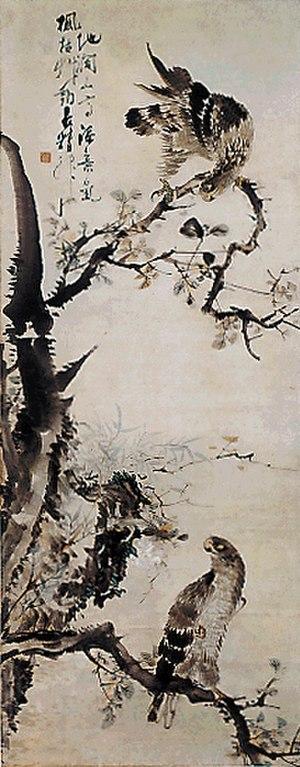
Jang Seung-eop, plus connu sous son nom d'artiste Owon, est un peintre qui vécut en Corée sous la dynastie Joseon.